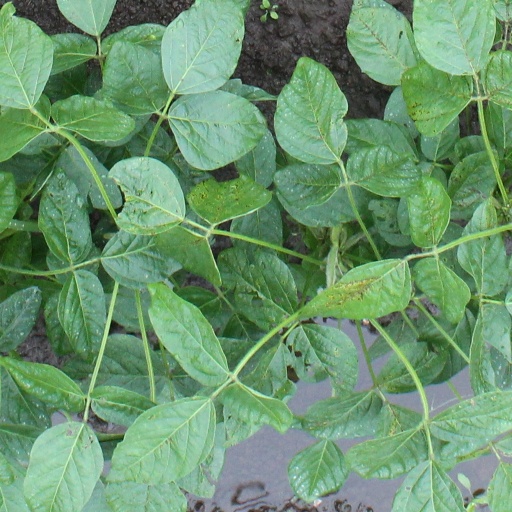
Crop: soybean